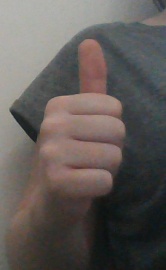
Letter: aleff